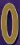
Number: 0